Crushing (execution)

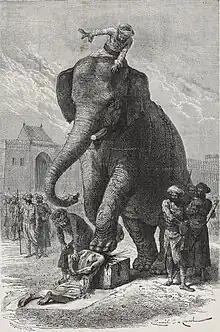
Louis Rousselet described this Central Indian execution in "Le Tour du Monde" in 1868.

A common method of death throughout South and Southeast Asia for over 4,000 years was crushing by elephants. The Sasanians, Romans, and Carthaginians also used this method on occasion.